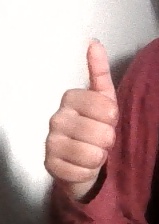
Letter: aleff